Initiations (Star Trek: Voyager)

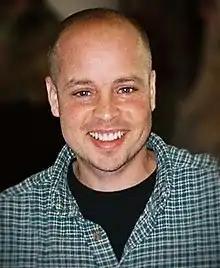
Aron Eisenberg (1998)

Playing a recurring character on sister series "" ("DS9"), Eisenberg quelled rumors that he was given the part simply because of his "Star Trek" heritage. He emphasized that he read for the part like any other actor, and felt that he was chosen because the "Star Trek: Voyager" crew could not find a child actor who could meet muster, nor an adult actor who looked young enough for the part. In an interview with "Star Trek: The Official Monthly Magazine", Eisenberg said that he worked very hard on the episode, and that his musculature was a boon to playing "a warrior kid." Fellow "DS9" actor Max Grodénchik was his acting coach for "Initiations". On Kar, Eisenberg played the character on the other end of the spectrum from his Nog character, so much so that he wasn't worried about any of Nog's characterizations or idiosyncrasies showing through.